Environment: real
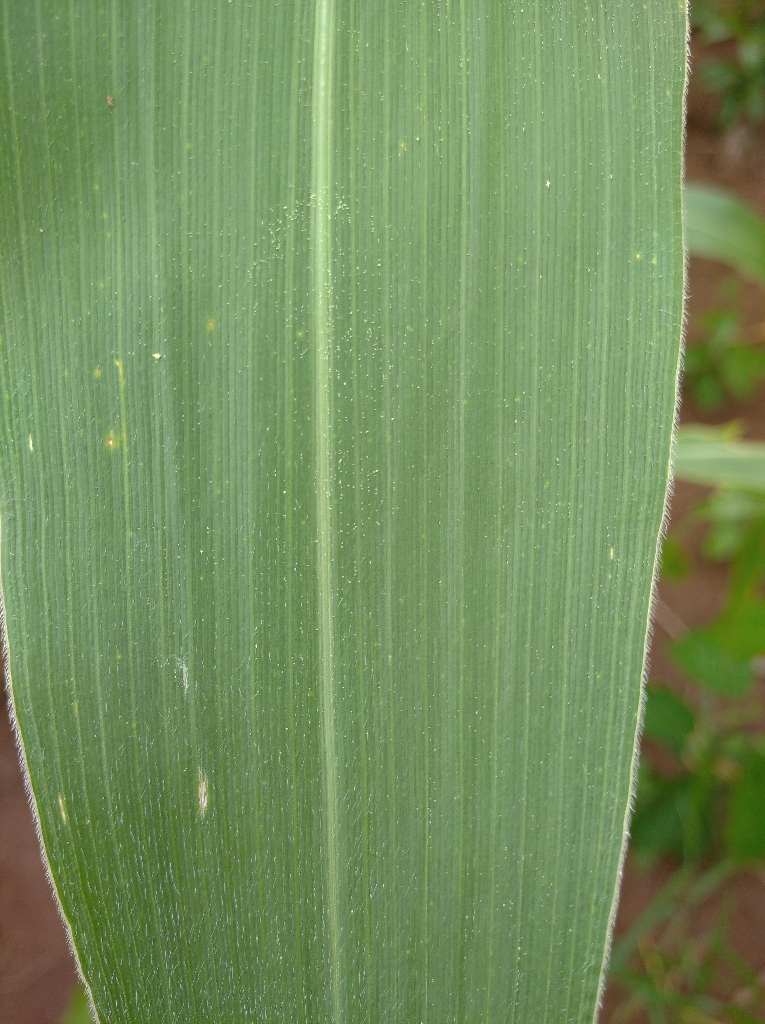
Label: healthy